Frederick Scherger

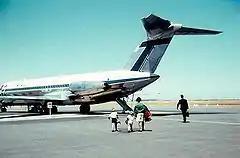
Rear three-quarter angle of twin-engined passenger jet with high tail plane, parked on tarmac with four people walking towards it

After leaving the military, Scherger became chairman of the Australian National Airlines Commission (ACAC), the controlling body of the Federal government's domestic carrier Trans Australia Airlines (TAA), on 1 July 1966. Considered as bringing to TAA "the dash and leadership the new air age demanded", he presided over delivery of its first Douglas DC-9 twin-jet transport in 1967. The government's Two Airlines Policy, designed to ensure even competition between TAA and Australia's private domestic carrier, Ansett, meant that the decision of which airline would land the first DC-9 in the country came down to the toss of a coin, which Scherger won. He augmented his role at ACAC with chairmanship of the Commonwealth Aircraft Corporation (CAC) from 1968, and joined an Australian defence industries mission to the US the following year.